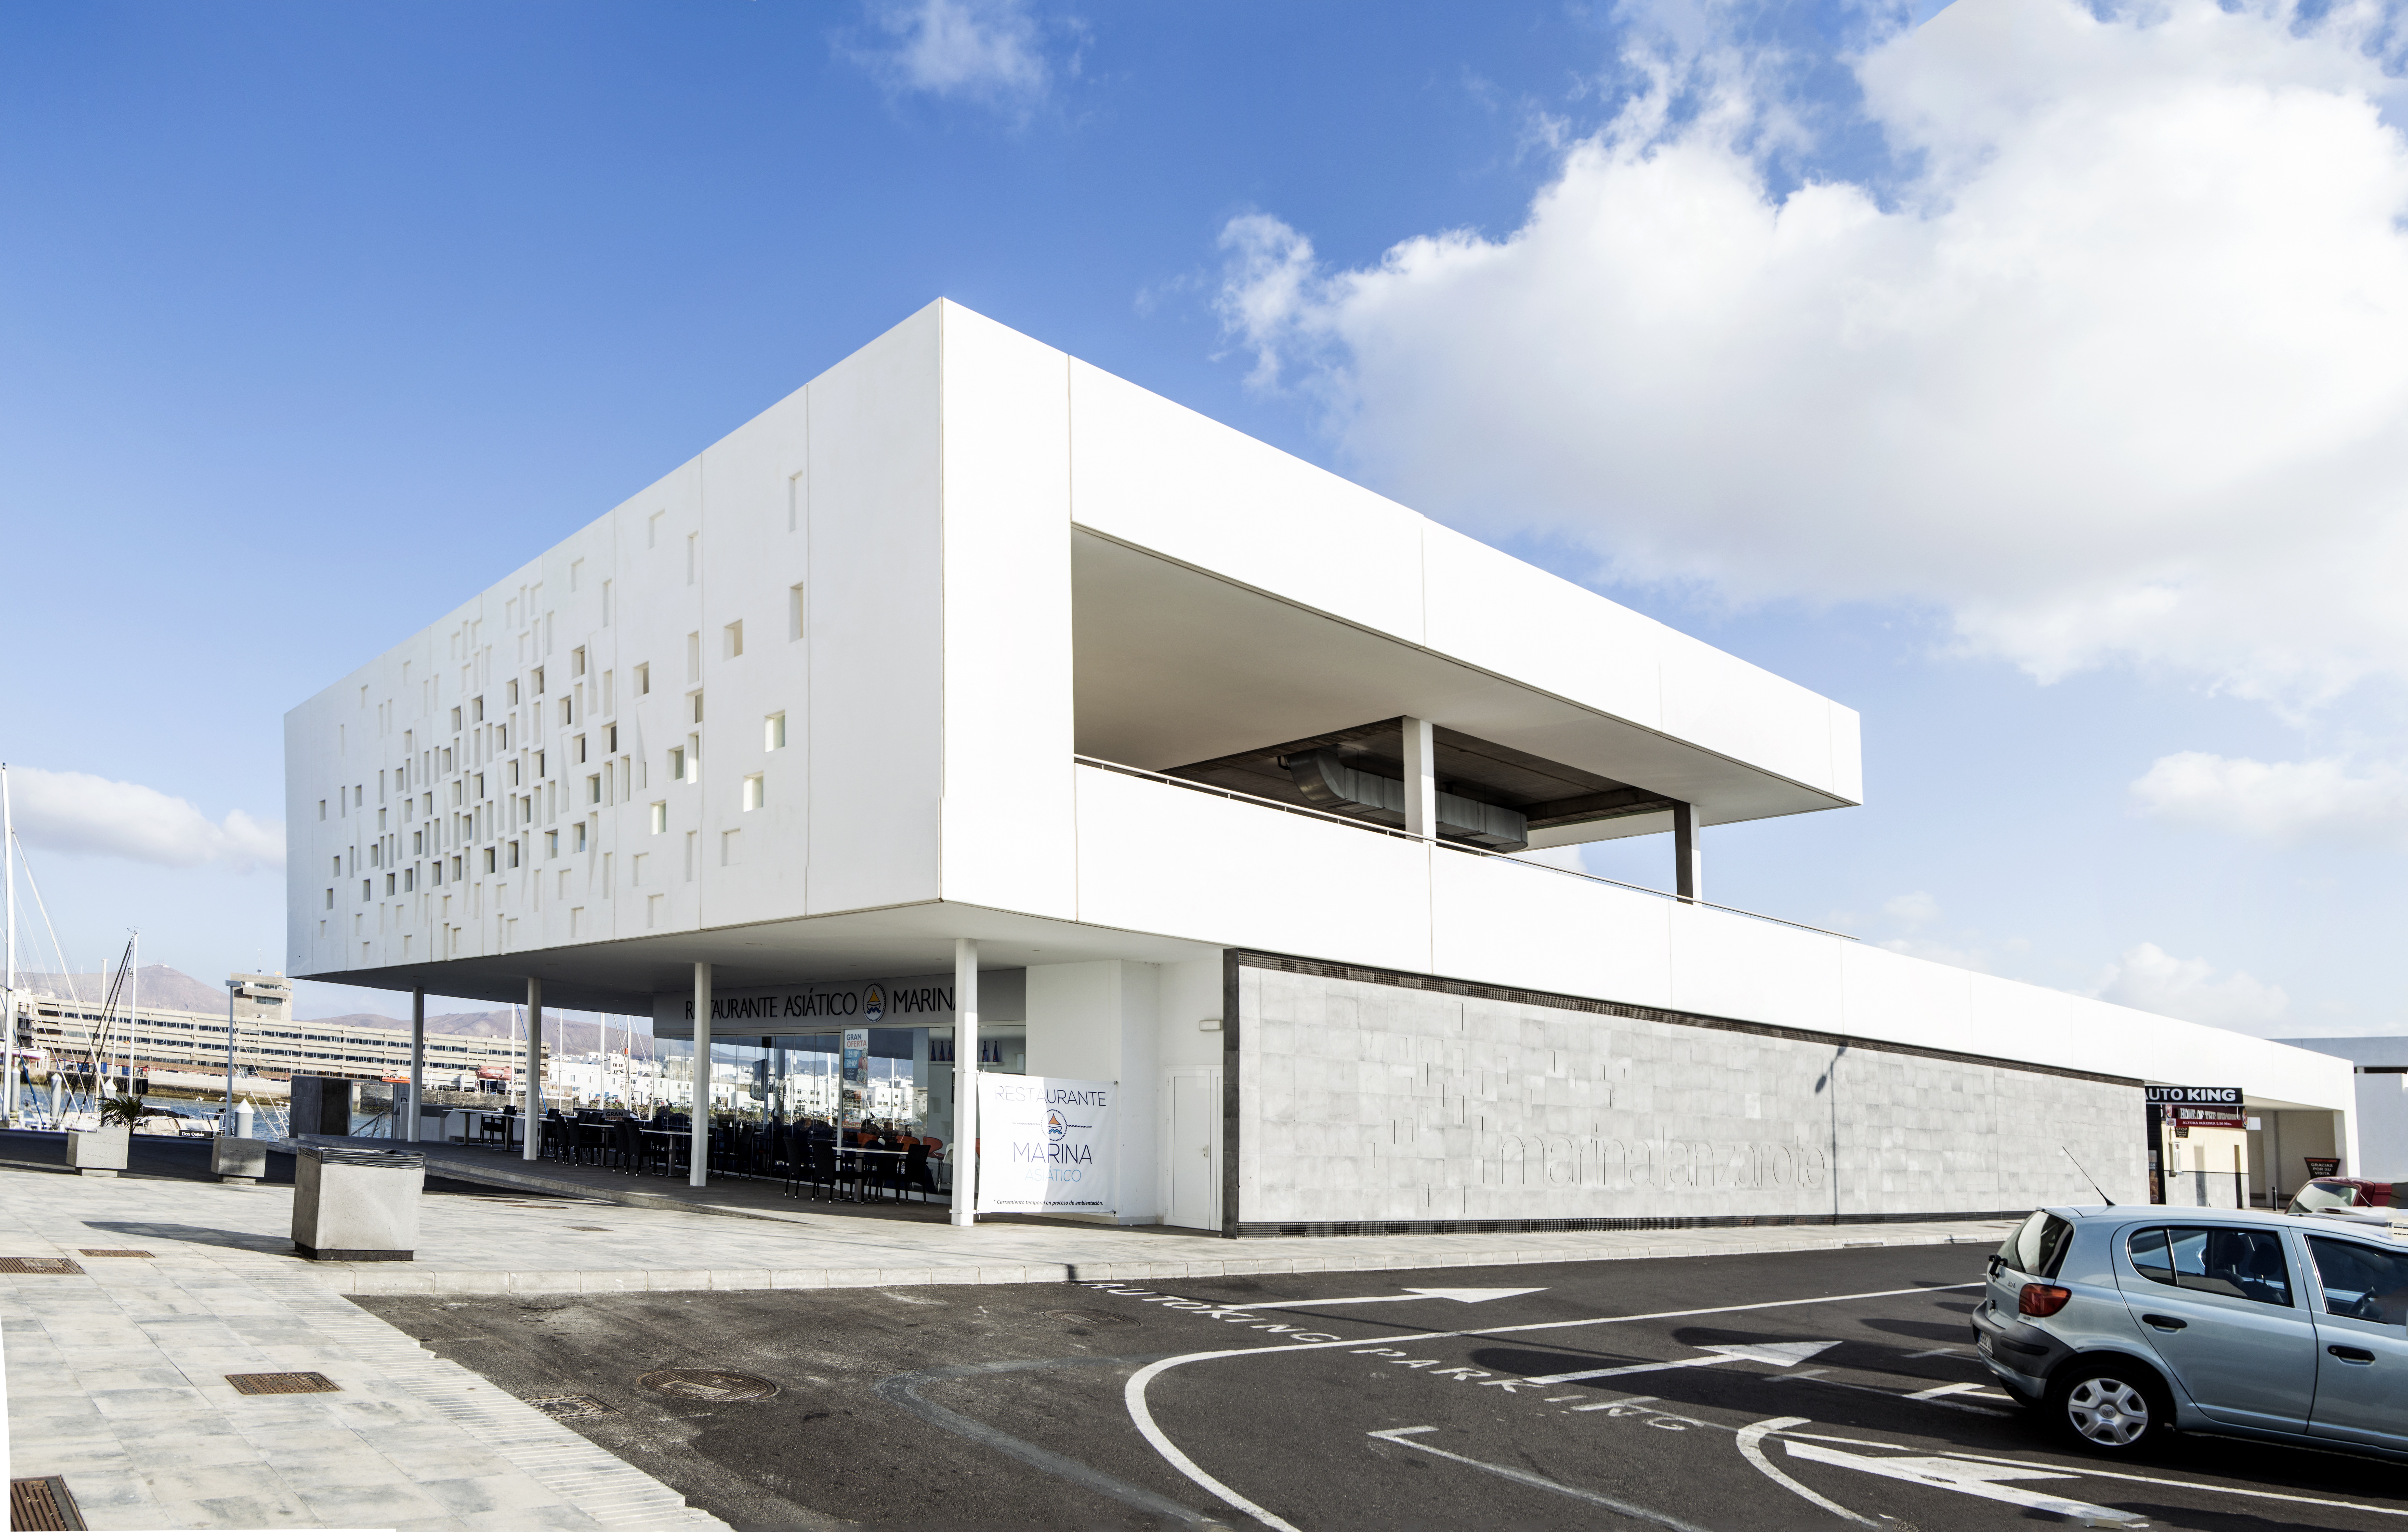
landscape, architecture, building, plaza, facade, property, signal, marina, costa, mall, detail, commercial building, headquarters, real estate, canary islands, lanzarote